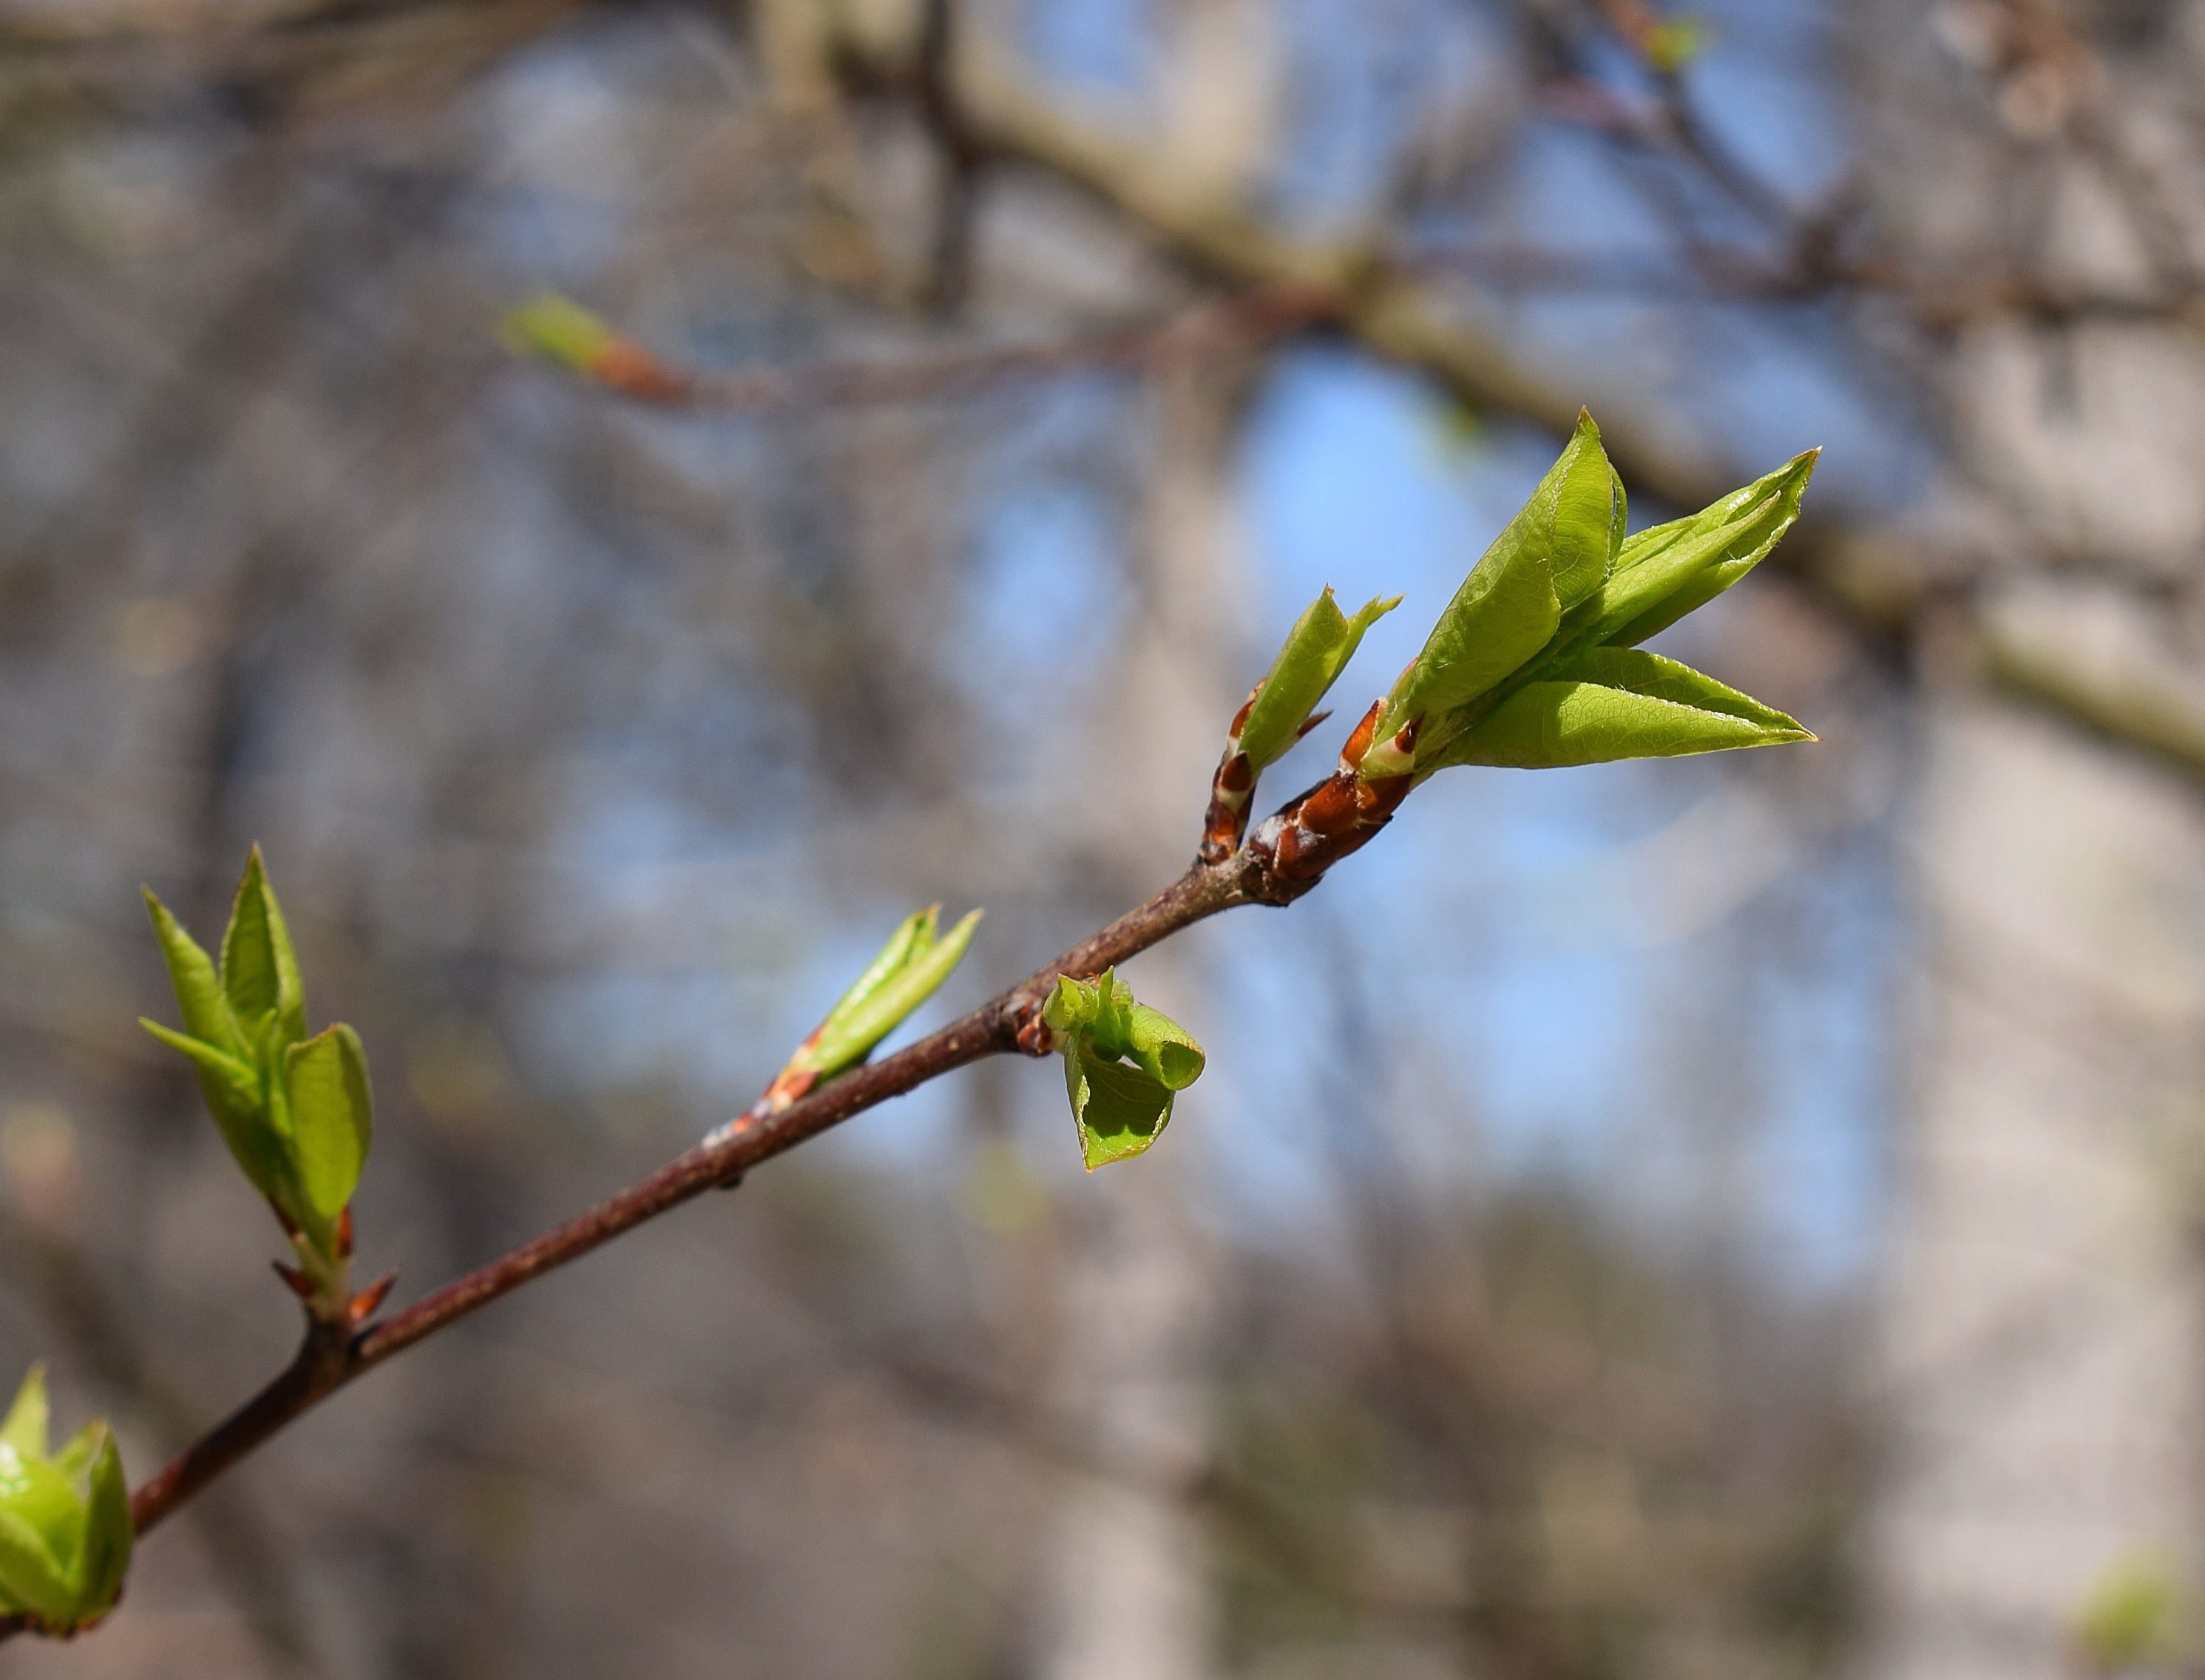
tree, nature, branch, blossom, plant, fruit, sunlight, leaf, flower, foliage, spring, green, produce, autumn, botany, flora, season, twig, plum, leaves, shrub, deciduous, new, springtime, bud, edible, macro photography, flowering plant, plum tree, plant stem, woody plant, land plant, new plum leaves